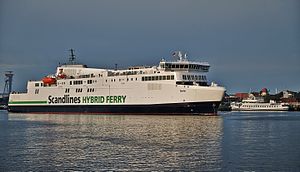
Scandlines / Overfarter / Rødby−Puttgarden
Scandlines-færge M/F Berlin (hybridfærge)
Scandlines Danmark ApS er det datterselskab til Scandferries Holding ApS, der driver færgerne på ruterne Rødby-Puttgarden og Gedser-Rostock mellem Danmark og Tyskland. Selskabet besejler to færgeruter og betjener fire havne i Tyskland og Danmark.